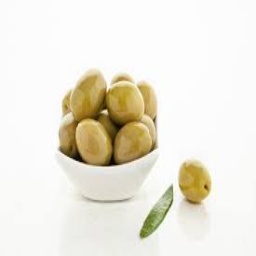
Label: green_olive